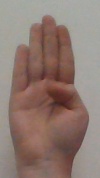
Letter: kaaf